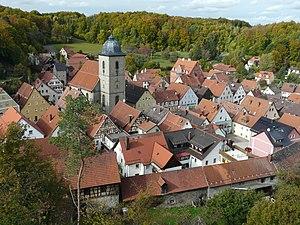
Betzenstein est une ville de Bavière, située dans l'arrondissement de Bayreuth, dans le district de Haute-Franconie.